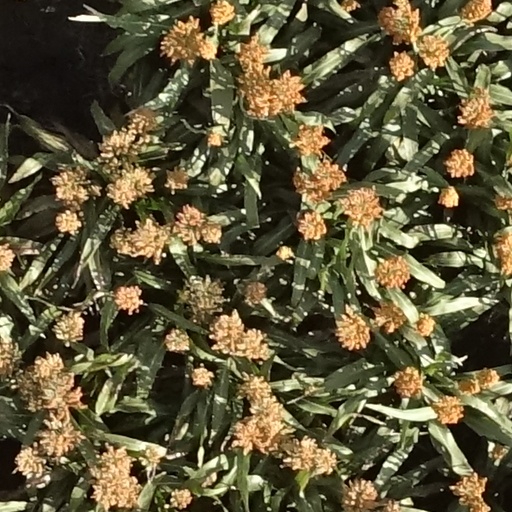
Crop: sorghum